Ray Shulman

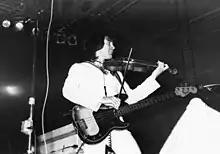
Ray Shulman at the Palais Rameau, Lille, France, on 25 May 1976

Primarily playing bass guitar, Shulman was quite adept at other instruments as well, sometimes doubling on violin, recorder, trumpet, and guitar. Shulman and keyboardist-bandmate Kerry Minnear composed or co-wrote much of the music for Gentle Giant.